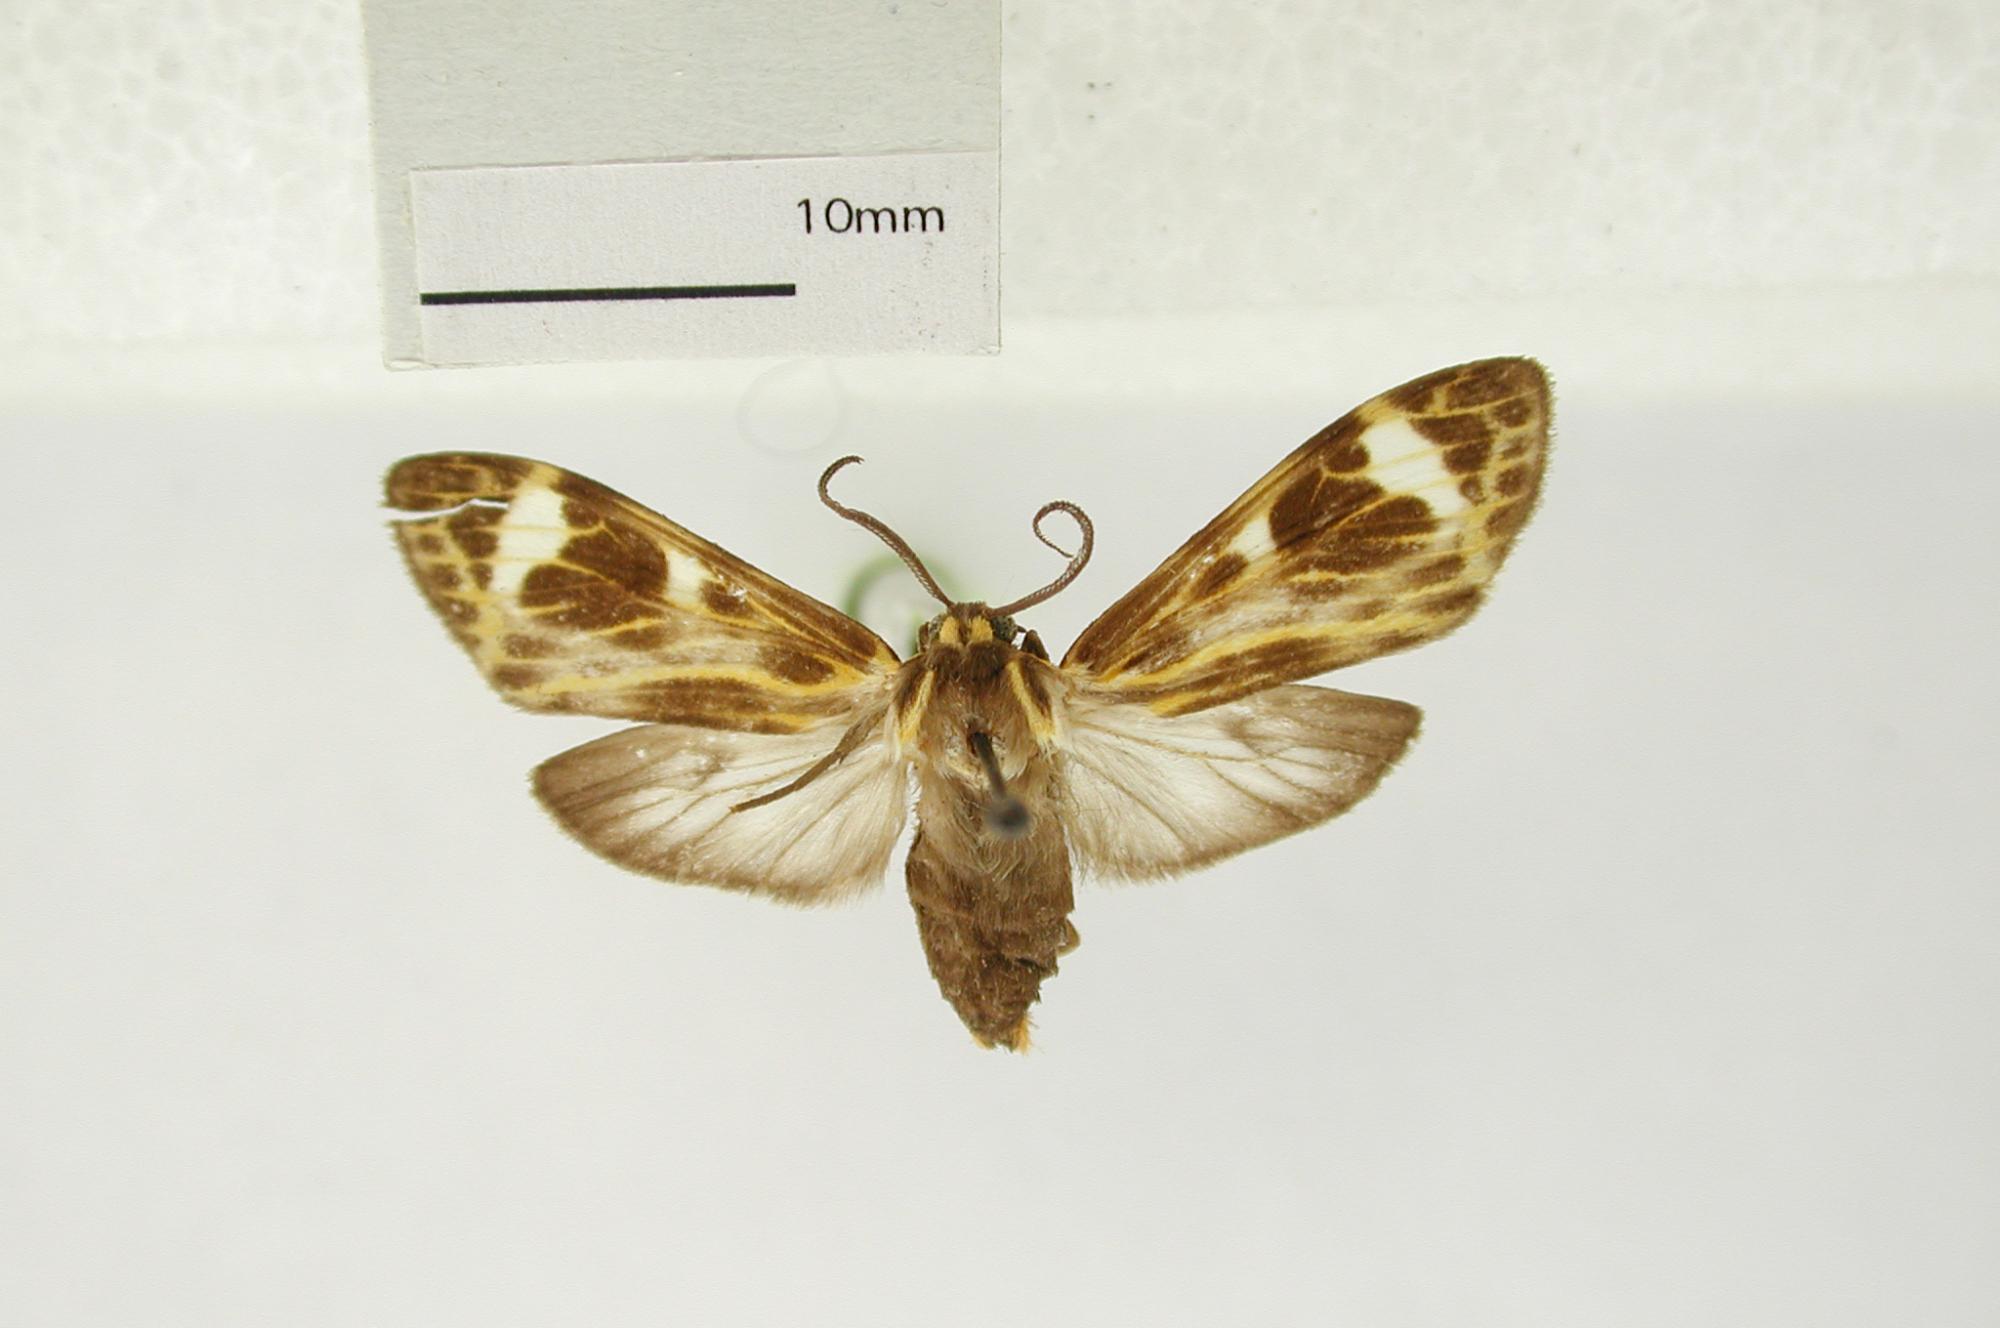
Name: Eucereon casca
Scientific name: Eucereon casca Dognin, 1894
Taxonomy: Animalia, Arthropoda, Insecta, Lepidoptera, Arctiidae
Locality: Environs de Loja, Loja, Ecuador
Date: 1890